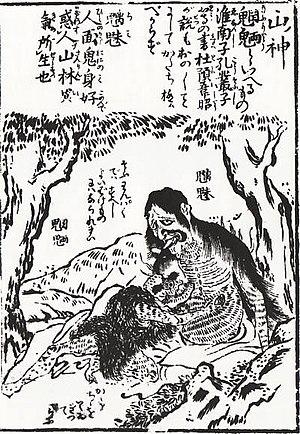
Chimimōryō est un mot japonais d'origine chinoise qui désigne les monstres des montagnes et ceux des rivières. Il renvoie à différents sortes d'obake et choses transformées en yōkai. « Chimi » désigne les monstres des montagnes et « mōryō » les monstres des rivières aussi le mot « chimimōryō » est-il souvent employé pour désigner tous les monstres des montagnes et des rivières. En outre, le mot « minori » a également été utilisé à cet effet. Pour que cela soit employé pour désigner un oni en maturation a été utilisé dans diverses régions depuis les temps anciens.